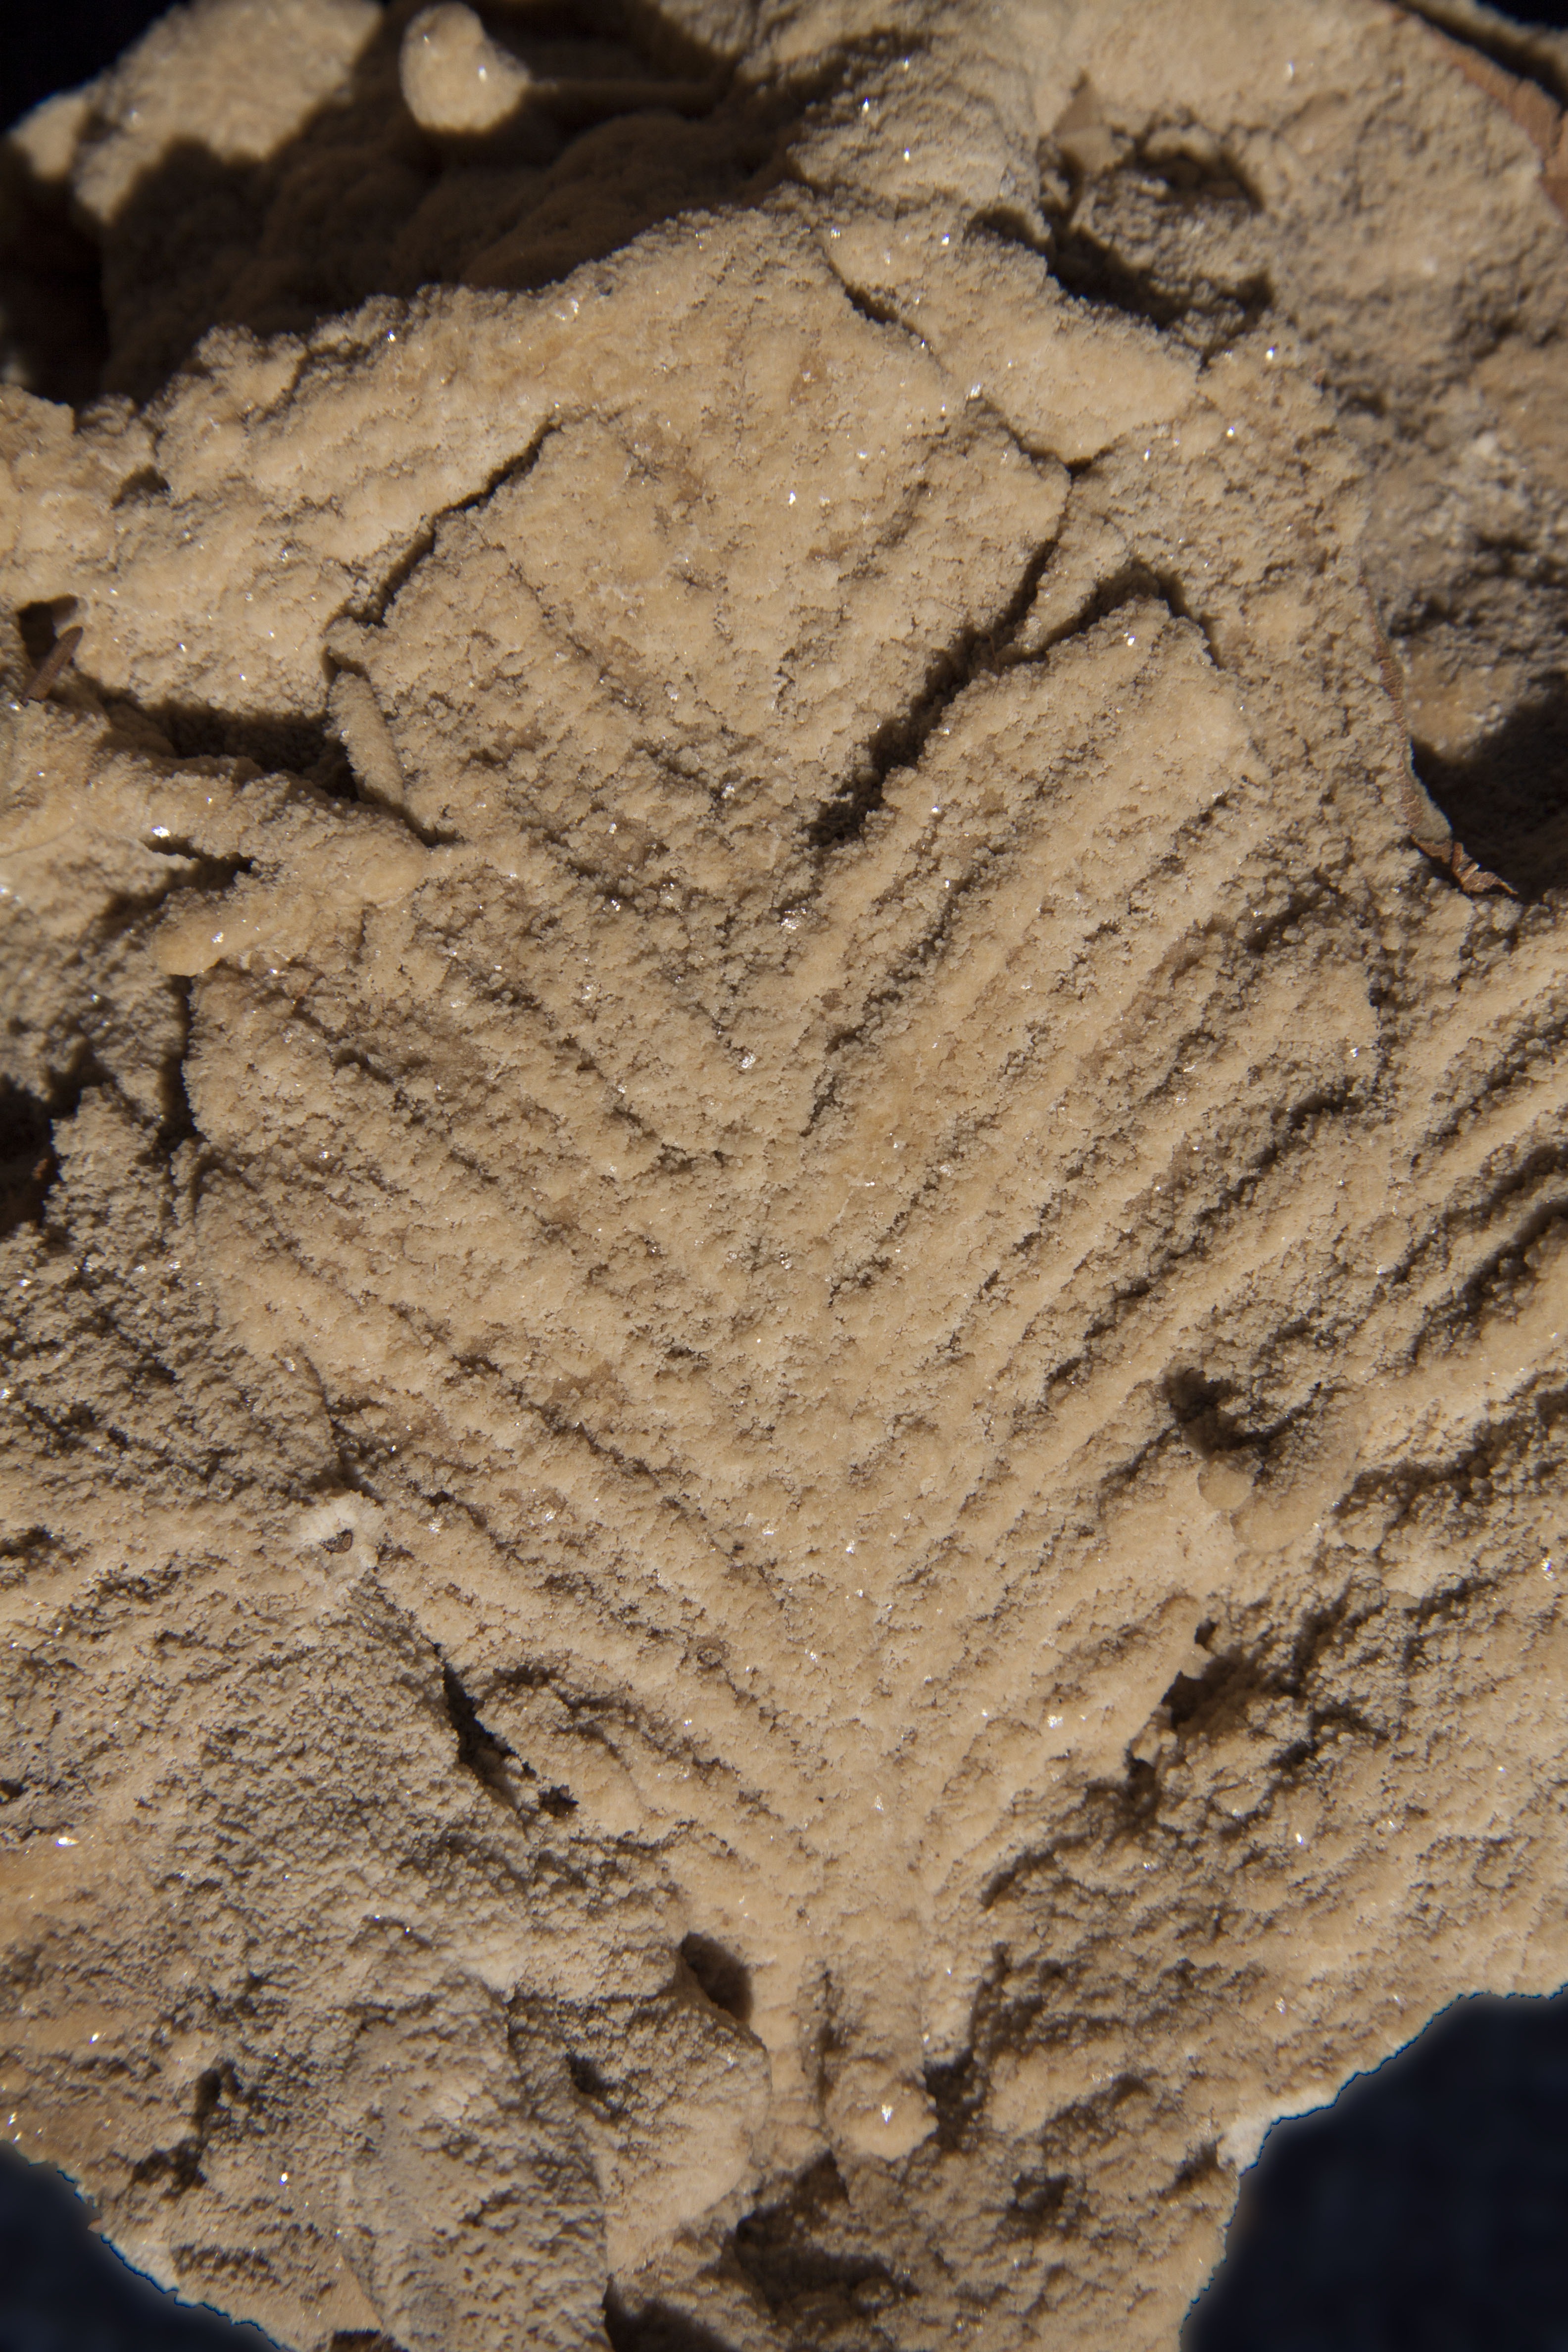
sand, rock, wood, texture, leaf, brown, soil, monochrome, material, geology, sediments, deposit, reprint, ancient history